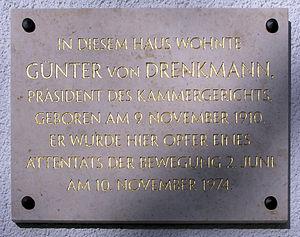
Günter von Drenkmann, né à Berlin le 9 novembre 1910 et mort dans cette ville le 10 novembre 1974, est un avocat allemand.